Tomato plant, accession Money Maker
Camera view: bottom (45 deg); turntable rotation: 240 degrees
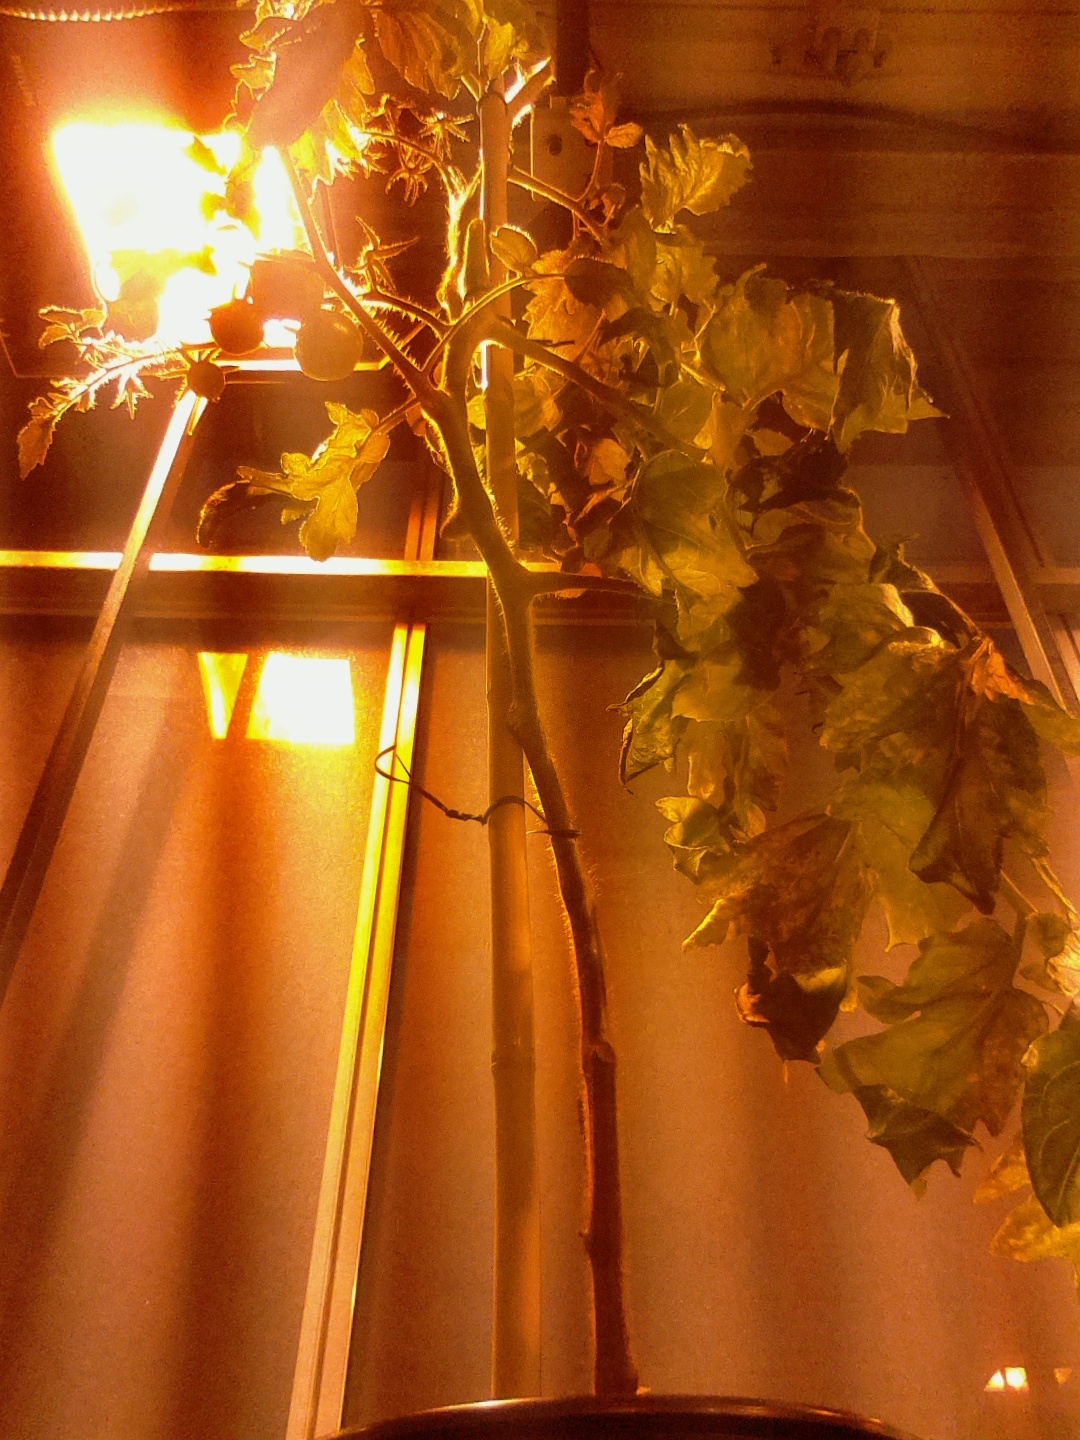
BBCH growth stage 74: 40%-50% of final fruit size